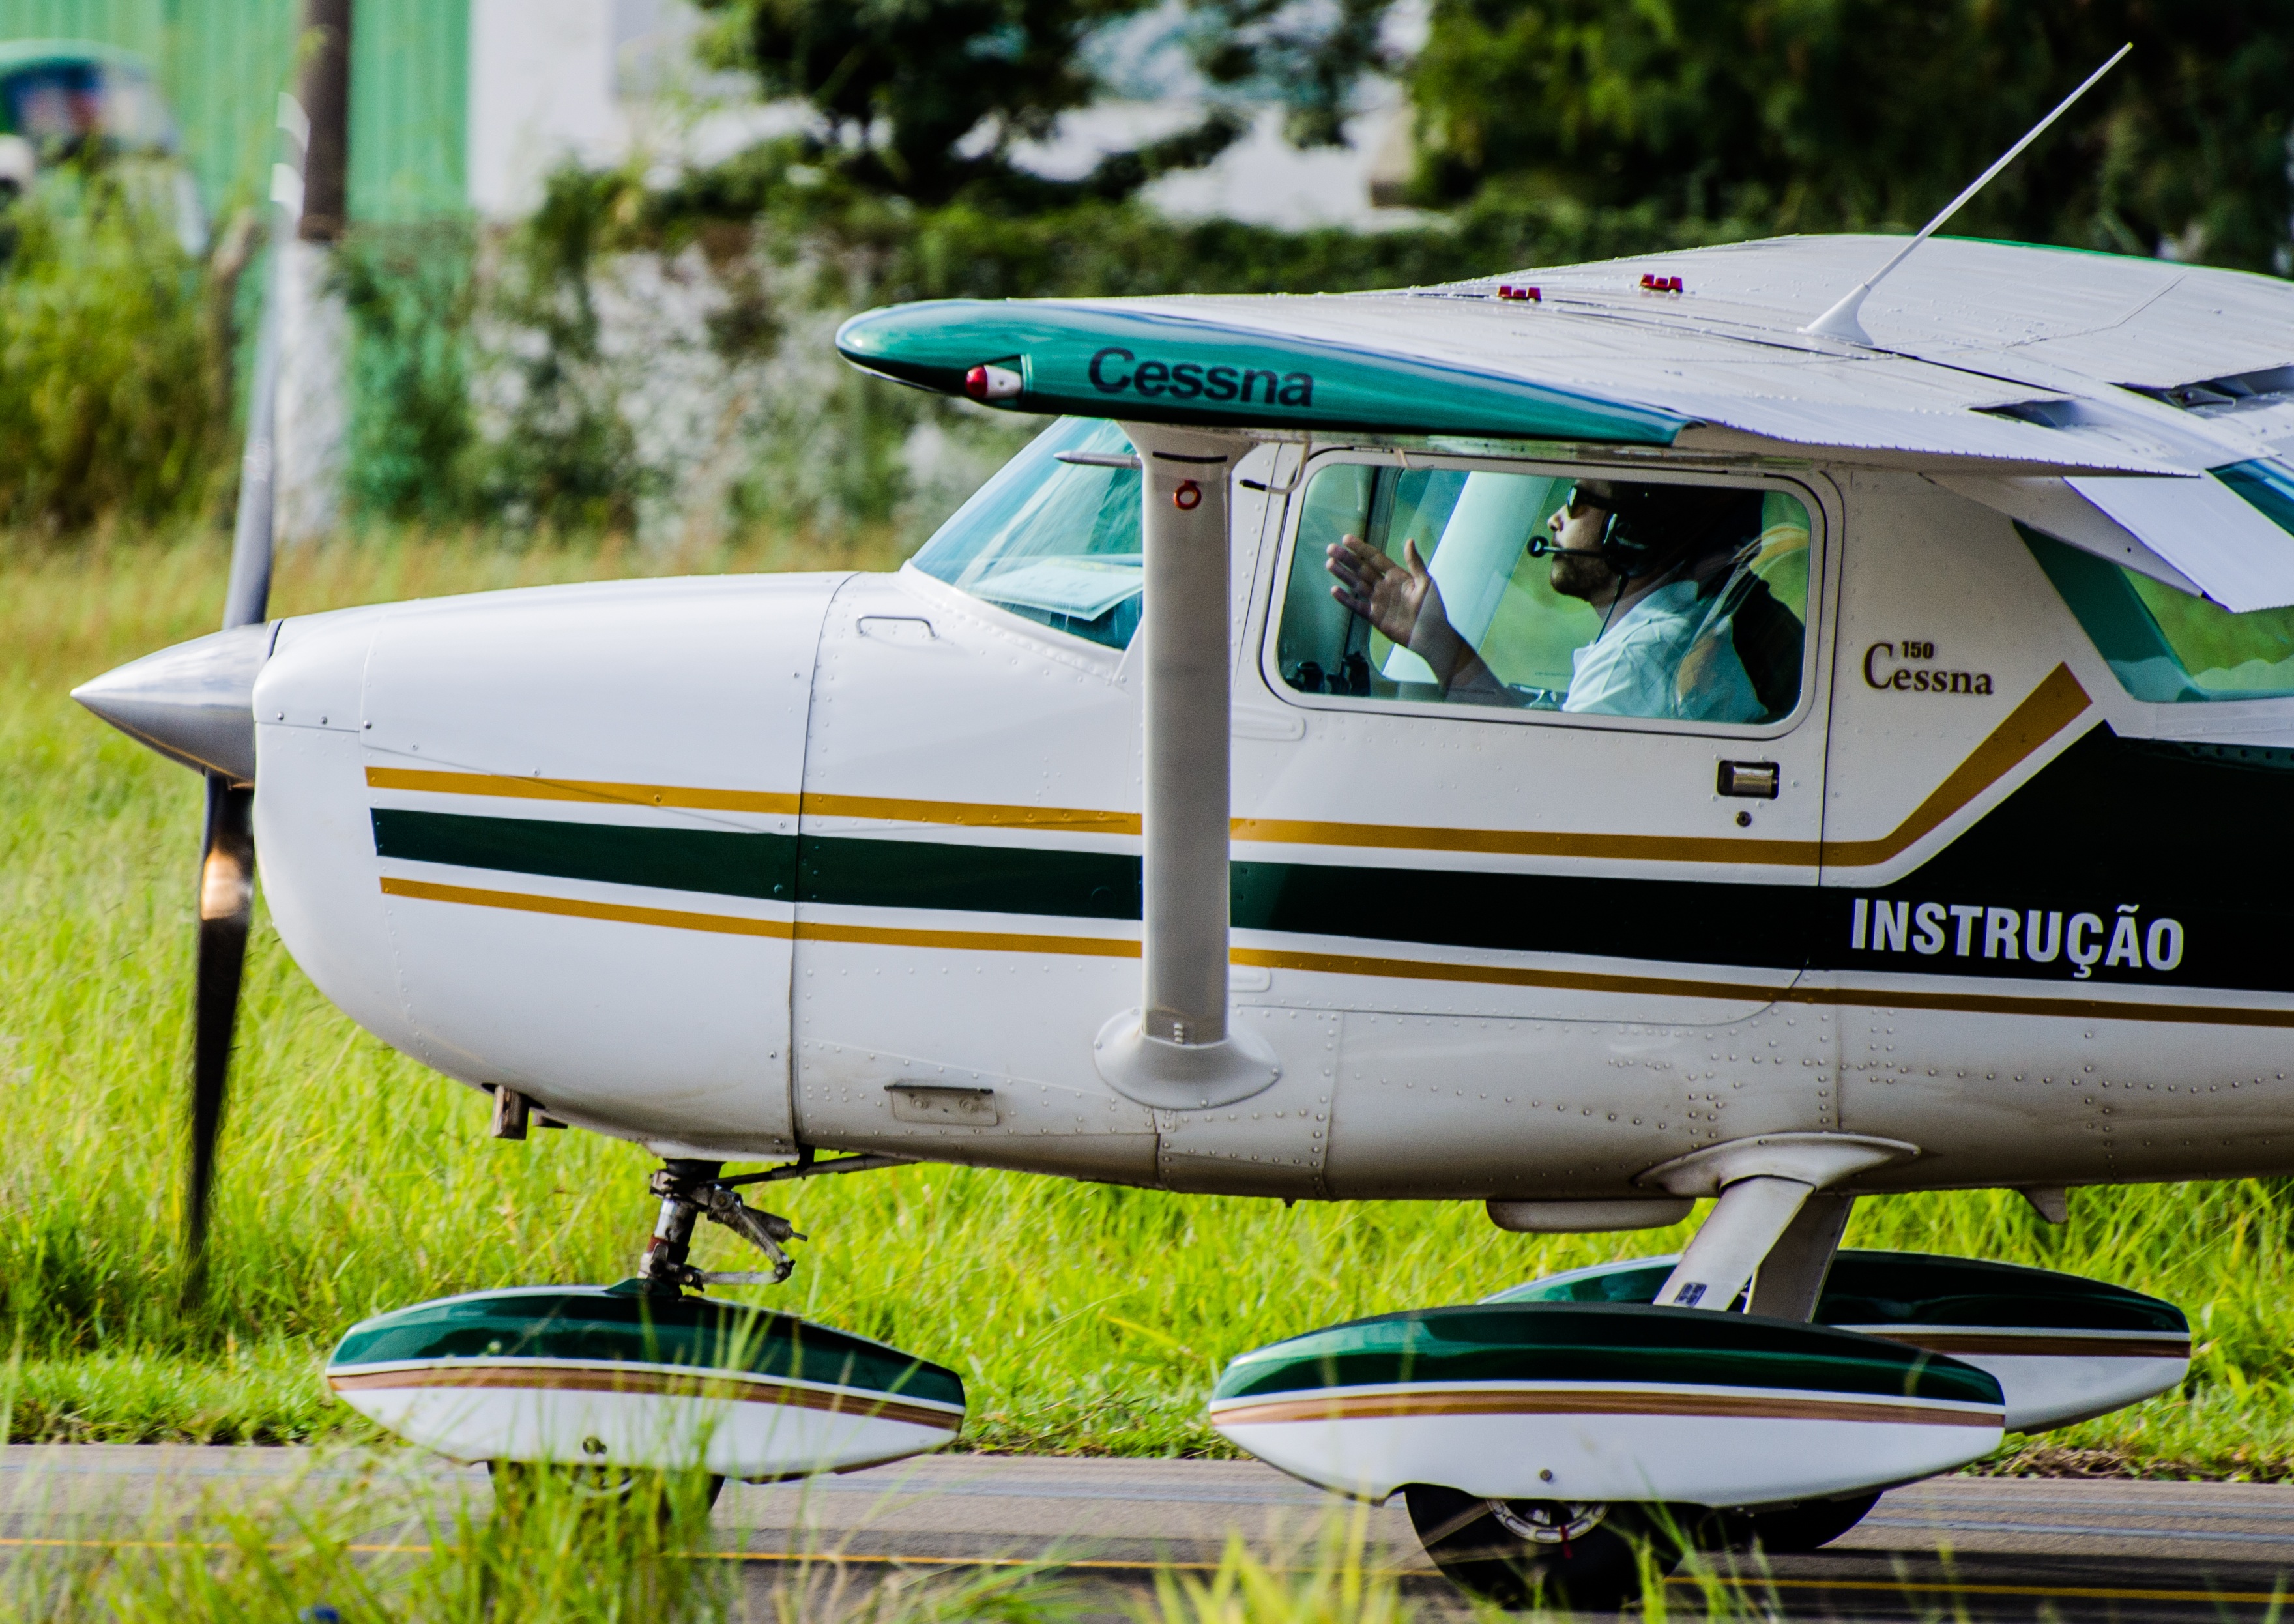
wing, airplane, plane, aircraft, vehicle, aviation, flight, instruction, ecosystem, light aircraft, taxiing, atmosphere of earth, aircraft engine, propeller driven aircraft, ultralight aviation, cessna 185, cessna 150, cessna 172, cessna 206